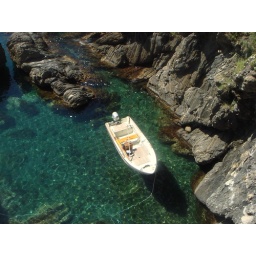
I'm not sure if you can see, but this boat was being lowered into the water by a crane